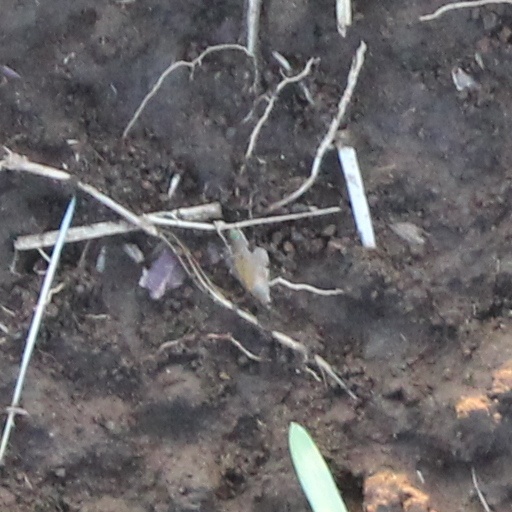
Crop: wheat